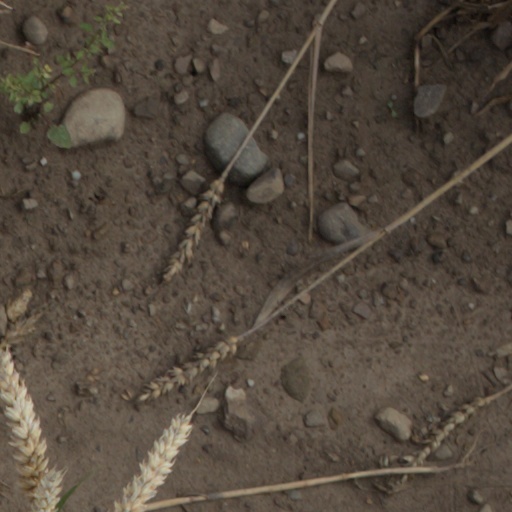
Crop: wheat